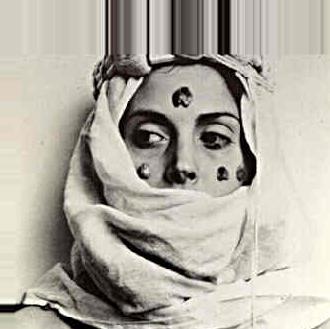
Age: 33